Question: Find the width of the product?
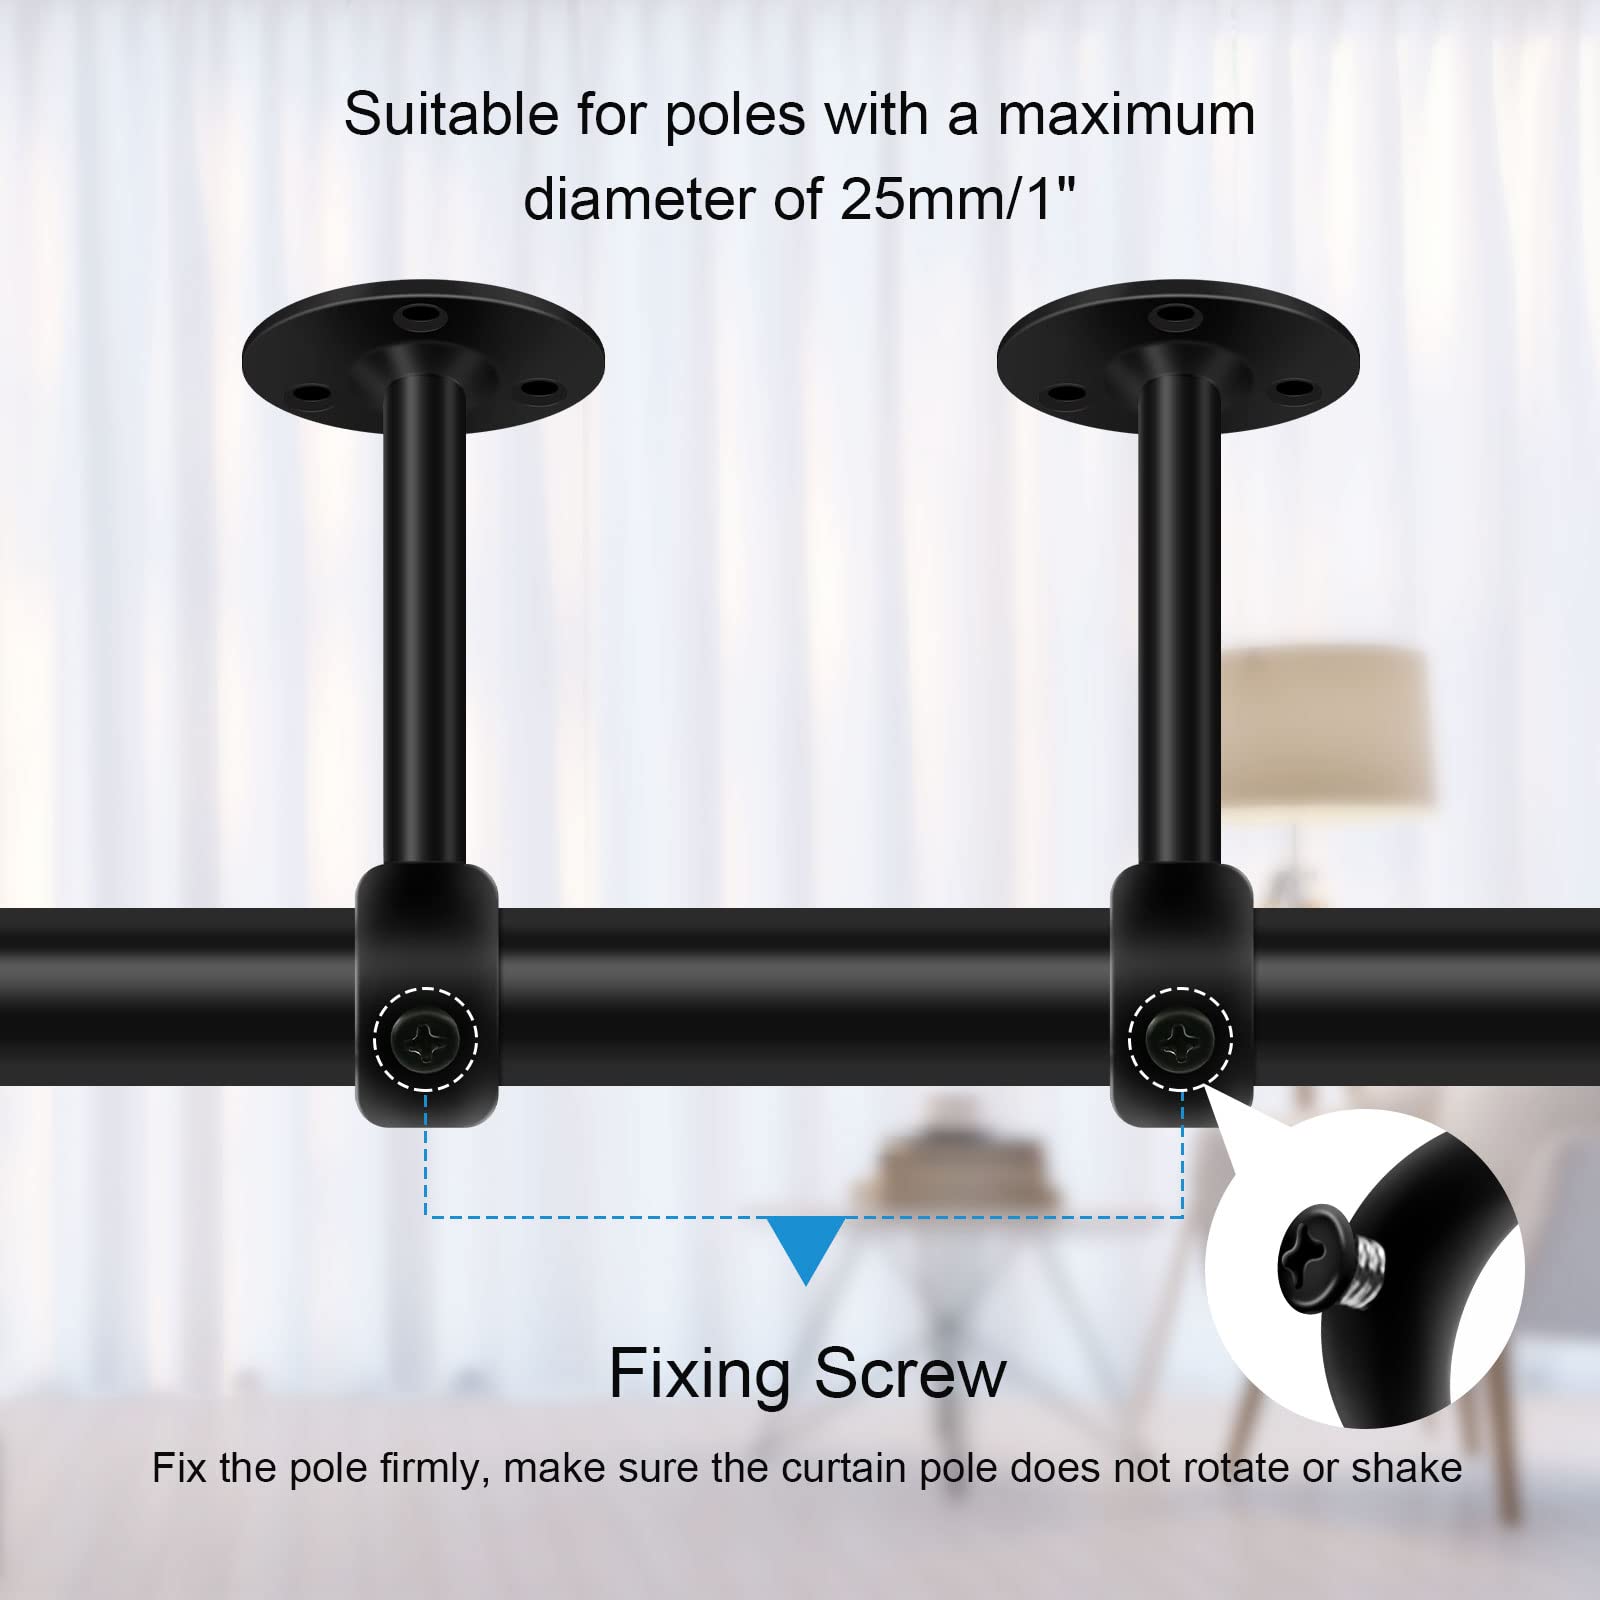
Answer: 25.0 millimetre